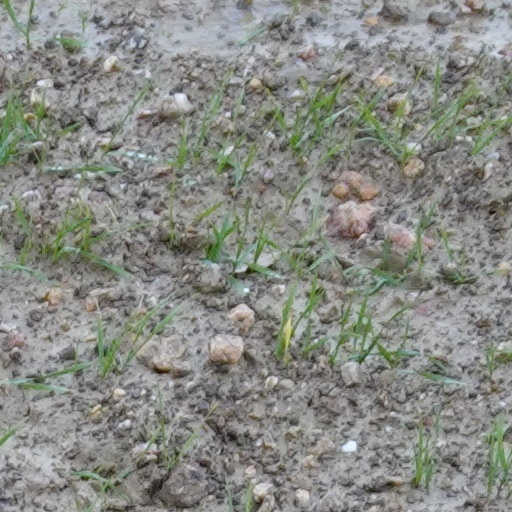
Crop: wheat